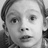
Emotion: surprise